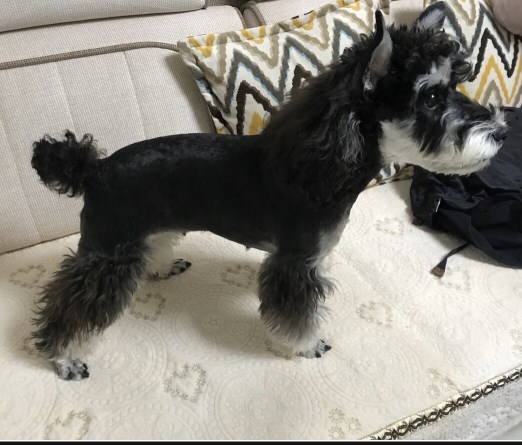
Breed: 2342-n000102-miniature_schnauzer